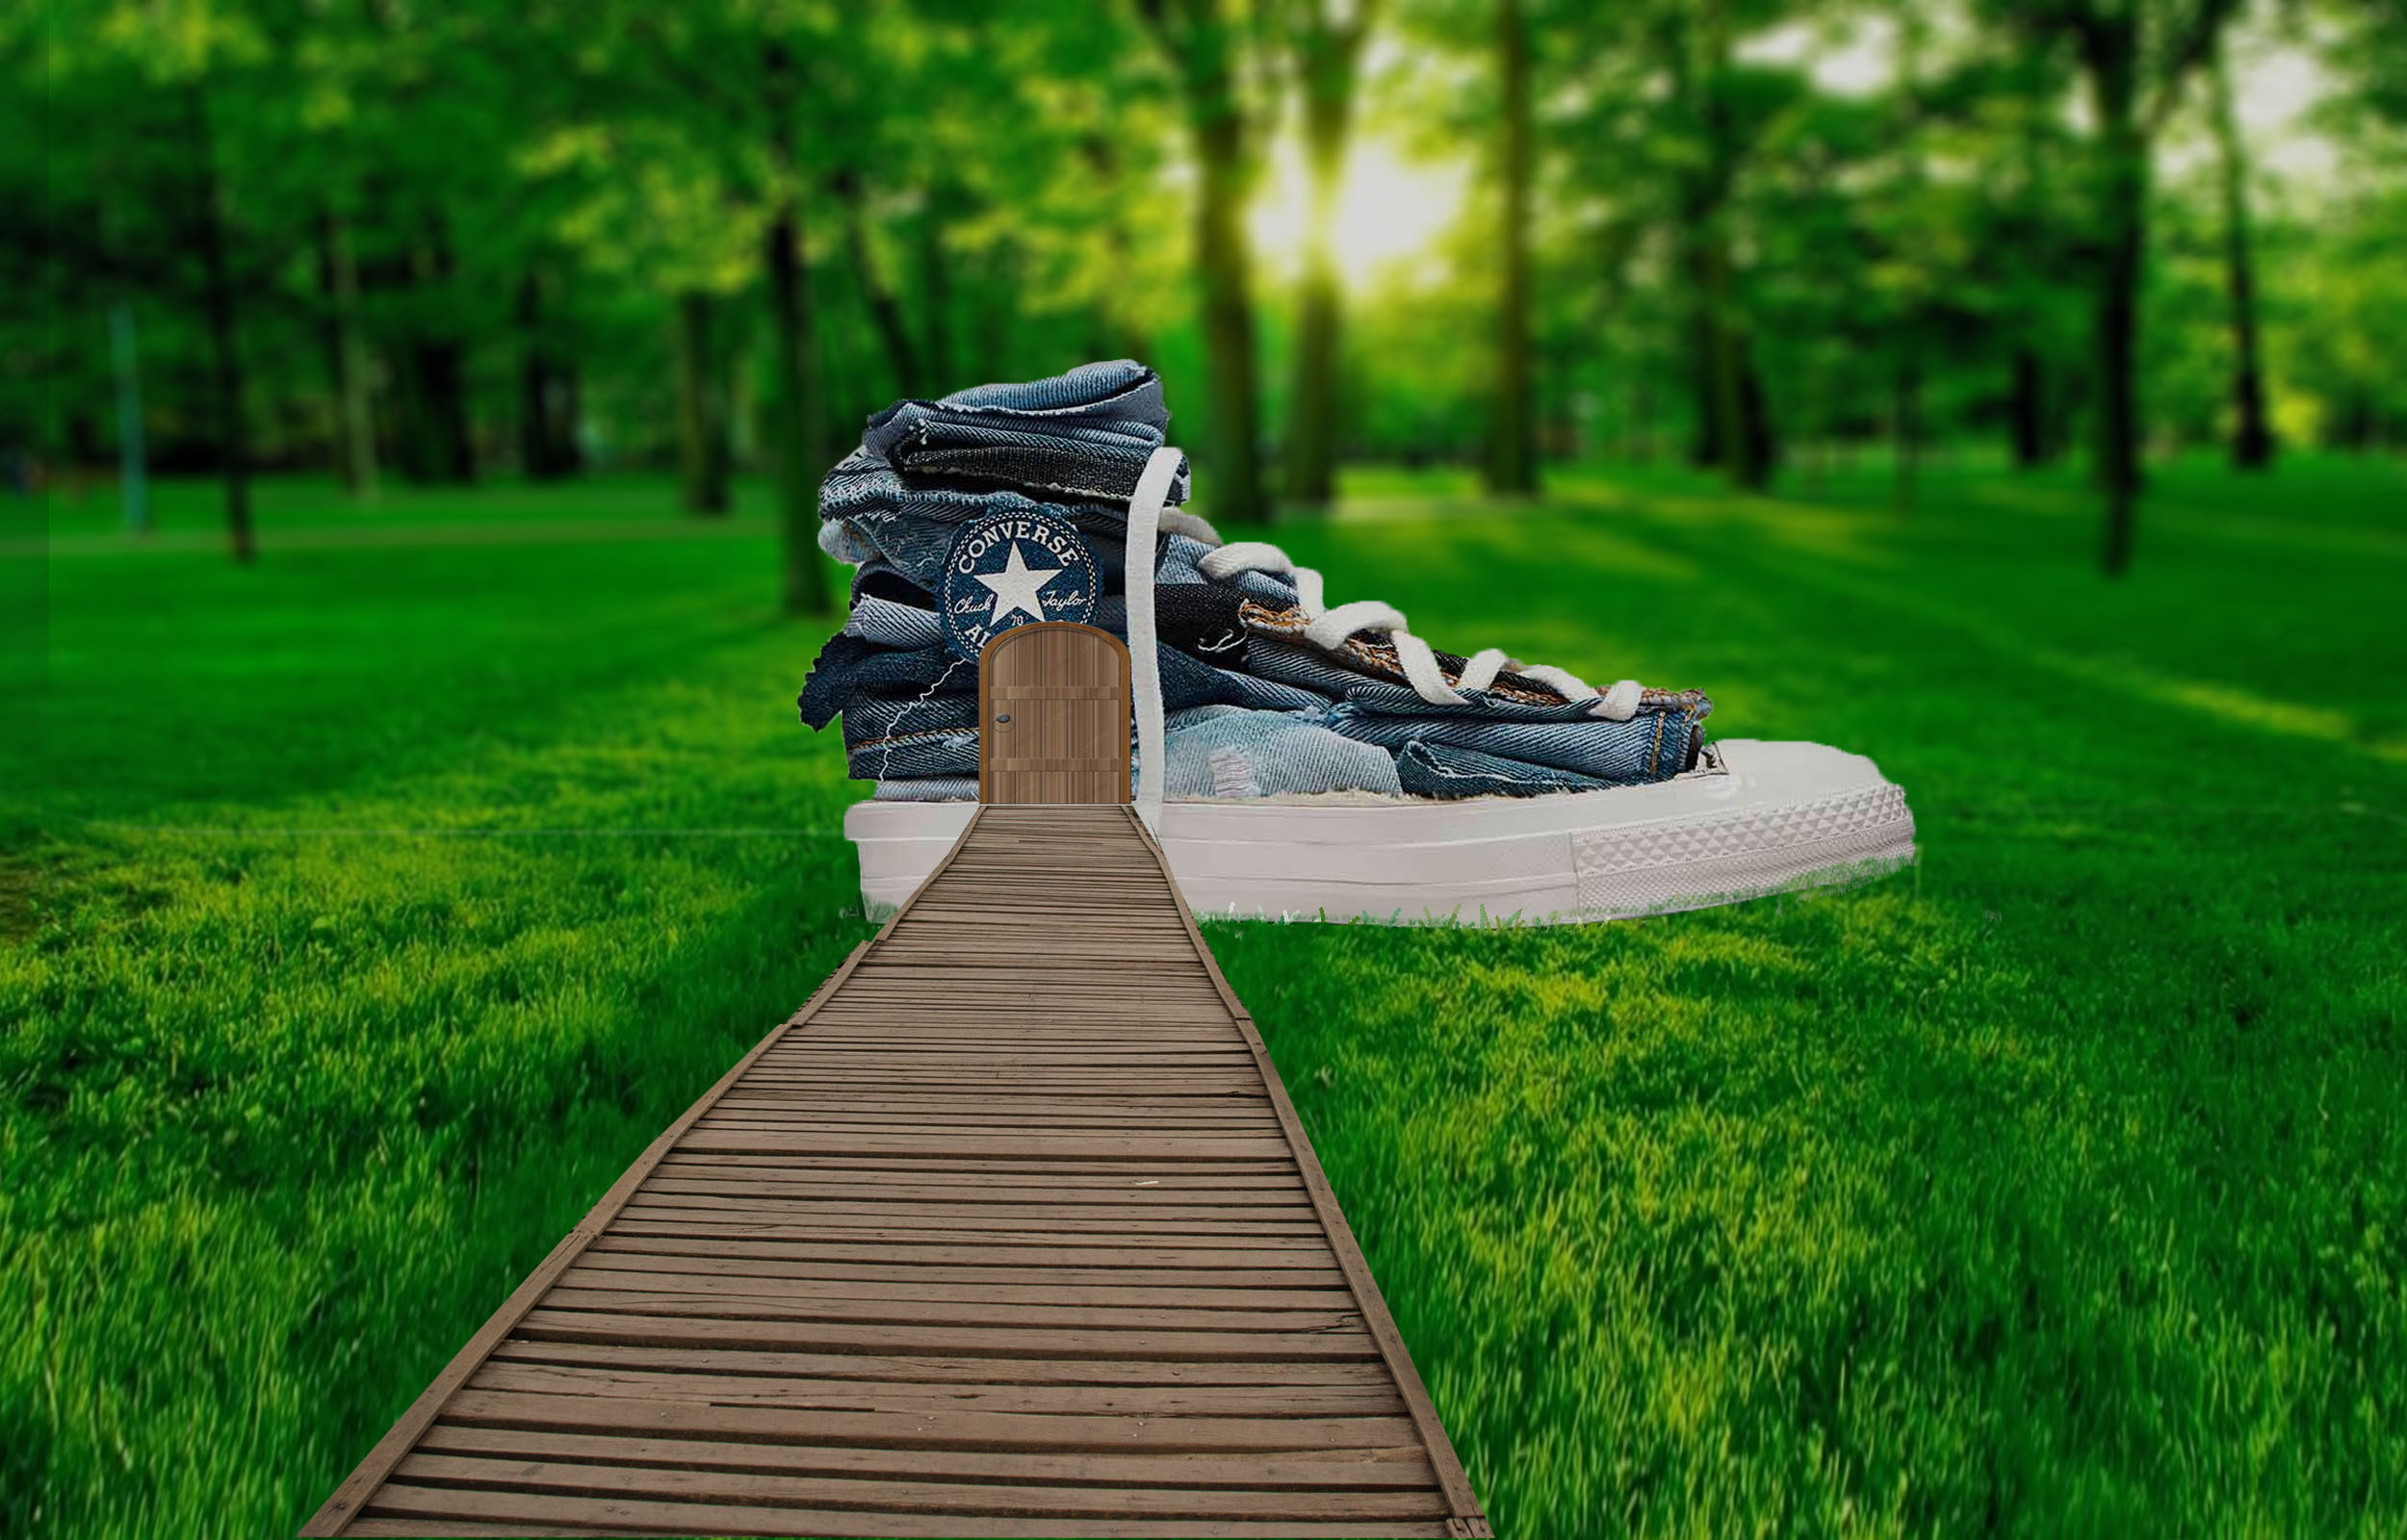
converse, shoes, natural landscape, nature, green, grass, walkway, tree, natural environment, footwear, wood, boardwalk, grass family, lawn, plant, spring, landscape, architecture, photography, path, forest, shoe, landscaping, stock photography, park, woodland, nonbuilding structure, leisure, bridge, garden, furniture, sculpture, trunk, state park, grassland